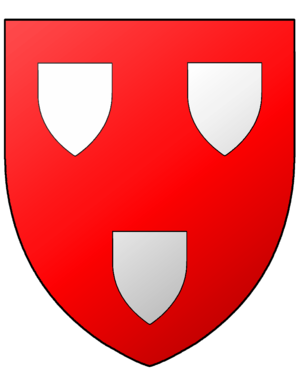
L' Armorial des corporations se propose de réunir un maximum de blason de corporations.